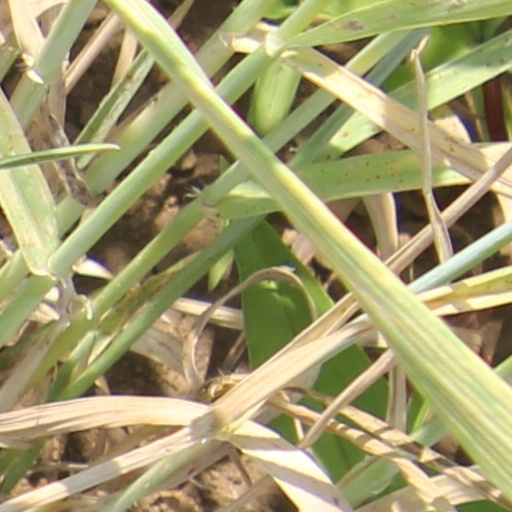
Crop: wheat